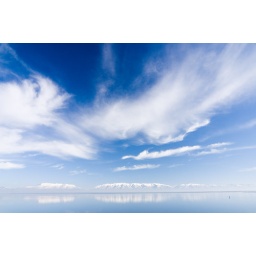
Salt Lake, in Utah, reflects the bold, blue sky. Birds can be seen swimming in the distance.